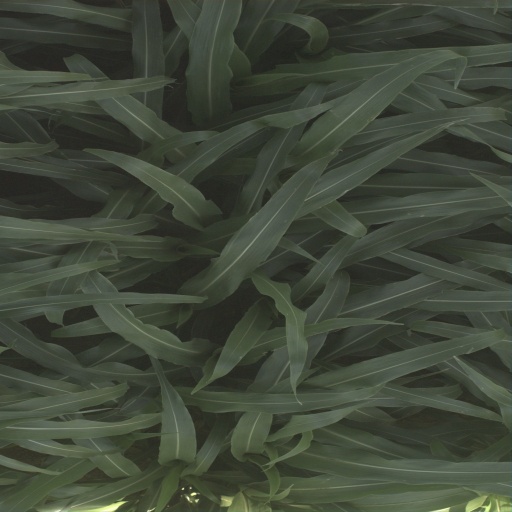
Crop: sorghum